Bruntál District

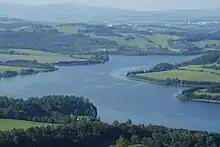
Slezská Harta Reservoir

Bruntál District borders Poland in the north. The terrain is mostly fragmented and hilly, and in the west it turns into mountains. The territory extends into four geomorphological mesoregions: Nízký Jeseník (most of the district), Hrubý Jeseník (west), Zlatohorská Highlands (north), and Opava Hilly Land (small parts in north and east). The highest point of the district and of the entire Moravian-Silesian Region is the mountain Praděd in Malá Morávka with an elevation of . The lowest point of the district is the river bed of the Osobloga in Osoblaha at .